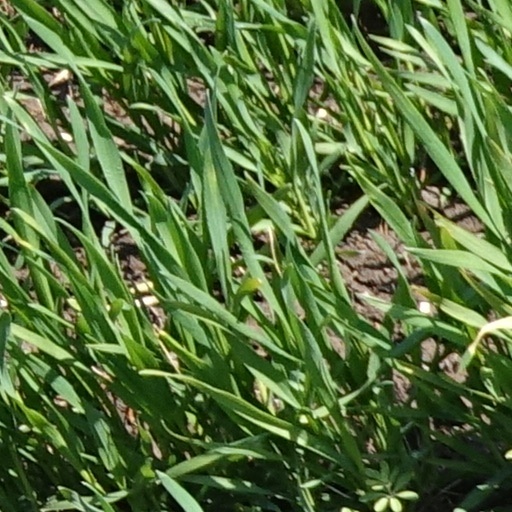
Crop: wheat